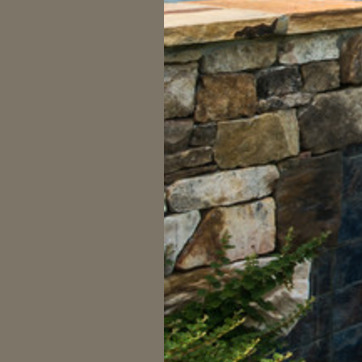
Material: stone